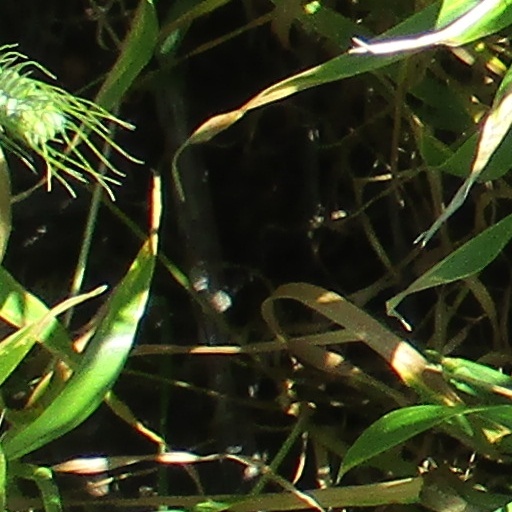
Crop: wheat